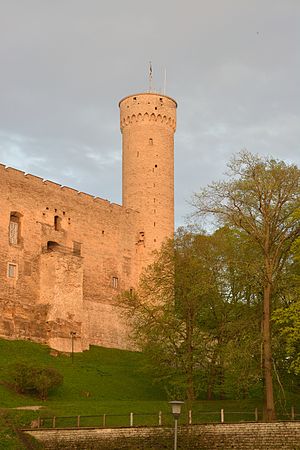
Pikk Hermann
Pikk Hermann på toppen af Toompea højen
Pikk Hermann eller Lange Hermann er et tårn på Toompea Slottet på Toompea højen i Estlands hovedstad Tallinn. Det oprindelige tårn blev opført i 1360 til 1370. Tårnet forfaldt, men blev genopbygget i det 16. århundrede til den nuværende højde på 45,6 meter. En trappe med 215 trin fører til toppen af tårnet.